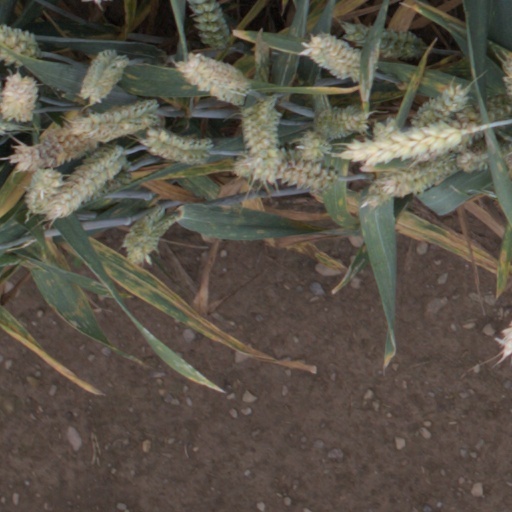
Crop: wheat